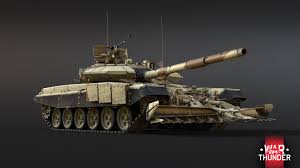
Label: Tank